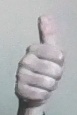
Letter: aleff